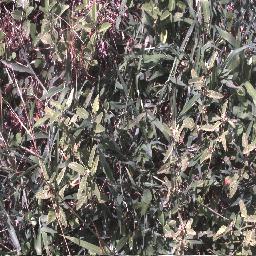
Label: negative